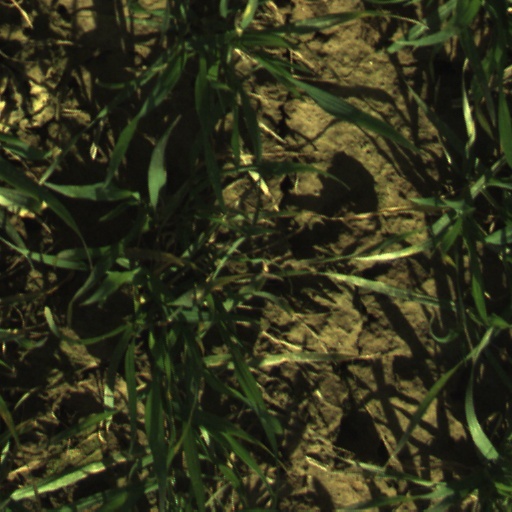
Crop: wheat